Child labour in Botswana

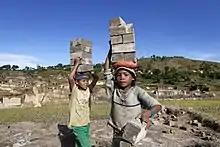
Child labour sees children engaging in hazardous and harmful working conditions.

In Botswana child labour "shares a negative correlation with education", as established by the "Determinants of Child Labour and Schooling in Botswana report" through the analysis of the labour force survey findings in 2005/2006. Further, "2016 UNICEF" findings account for 9% of the child population of Botswana to be engaged in child labour, further showing that 16% of primary school aged kids are not attending school. Demographic impacts such as parental investment and location of residence further impact the ability to engage in schooling of children. School attendance is affected as secondary education rates are declining due to the tuition costs. For example, this is seen through a 35.7% net attendance out of 56.7% enrolled males.